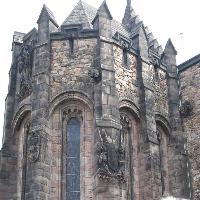
Weather: cloudy or overcast